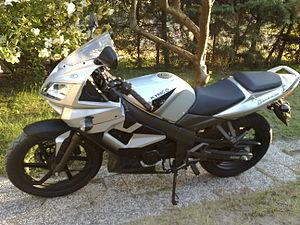
Kymco ou Kwang Yang Motor Co, Ltd, est une entreprise taïwannaise qui conçoit et fabrique des scooters, motocyclettes, quads et SSV pour le marché mondial. En Europe, ses modèles phares sont les scooters AK 550, Agility, K-XCT, X-Town, Downtown et Xciting ainsi que la motocyclette légère CK1 125. Kymco est très présent dans le secteur de la livraison en raison du caractère fiable, économique et du niveau de sécurité de ses scooters. En France, le fabricant équipe notamment La Poste et Domino's Pizza.